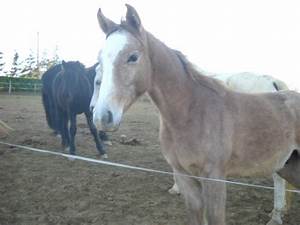
Label: horse